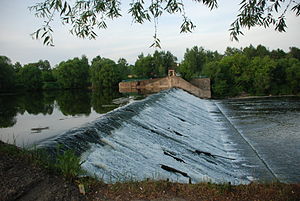
Nara (flod)
Nara er en flod i Moskva og Kaluga oblast i Rusland. Den er en venstre biflod til Oka. Floden er 158 km, med et afvandingsområde på 2.030 km². Nara fryser over i november-december og er frosset over til april. Ved floden ligger byerne Naro-Fominsk og Serpukhov.